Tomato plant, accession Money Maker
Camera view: horizontal (90 deg, fisheye); turntable rotation: 330 degrees
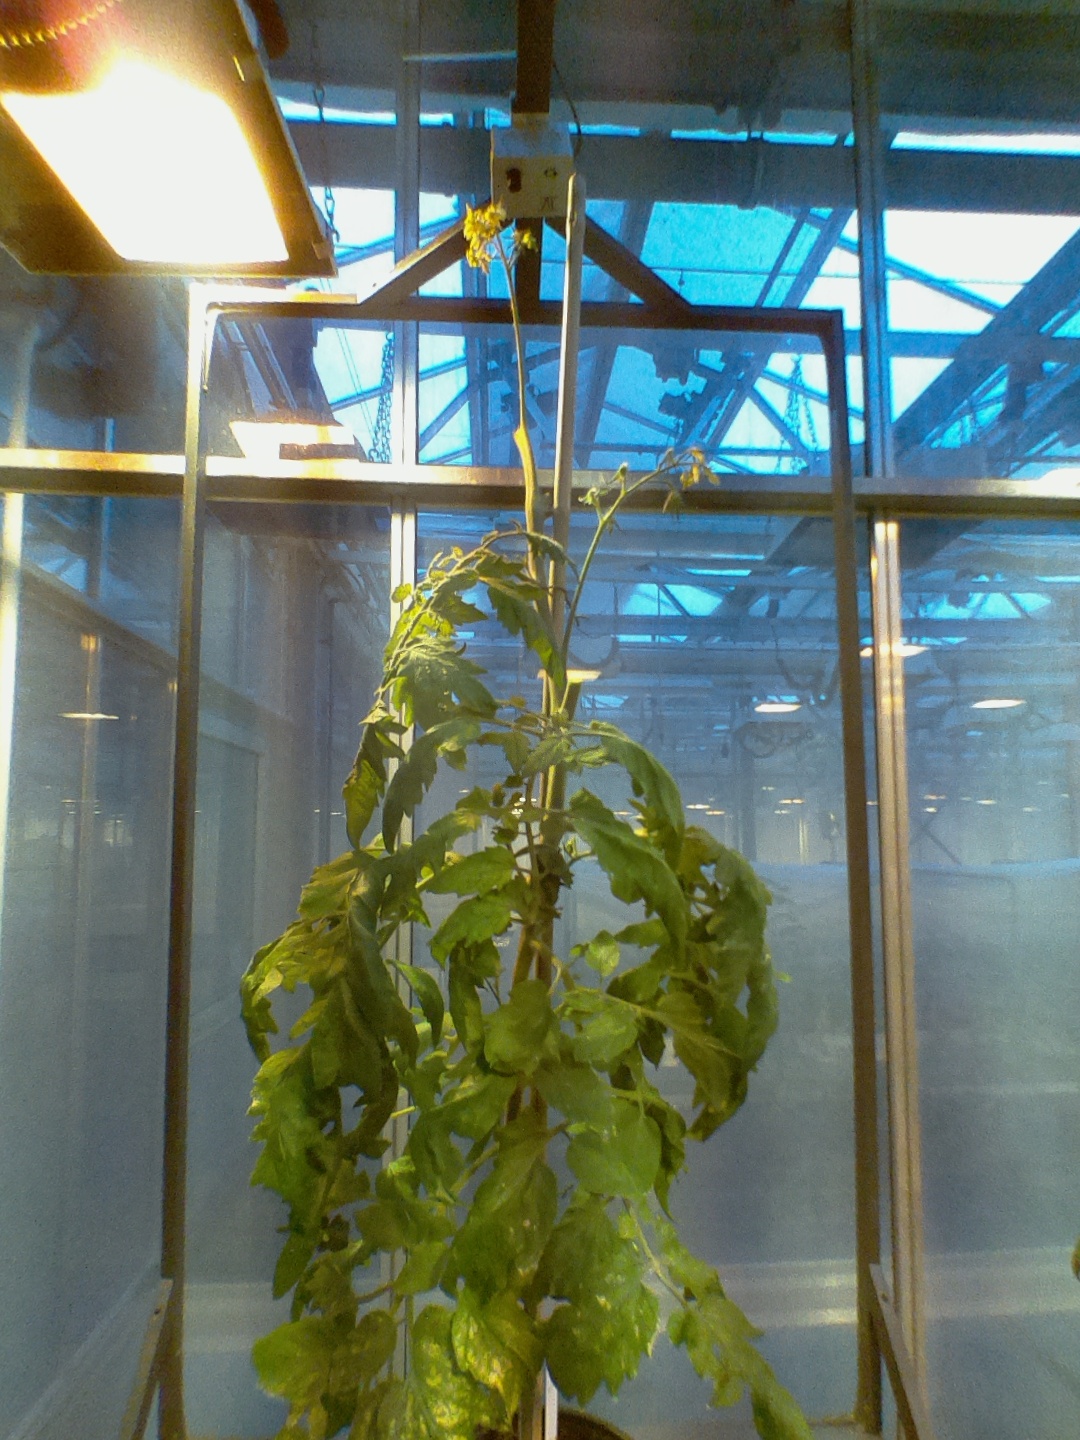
BBCH growth stage 73: 30%-40% of final fruit size